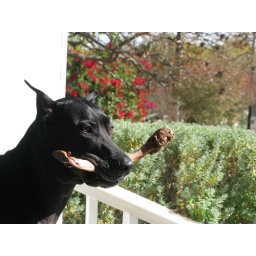
Kima balances the taste in her mouth, the sight of a cat across the street and the sounds of birds in the trees.